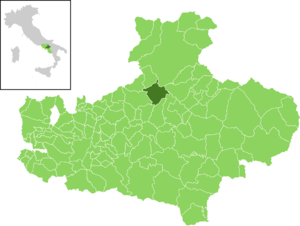
Grottaminarda est une commune italienne de la province d'Avellino dans la région Campanie en Italie.